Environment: real
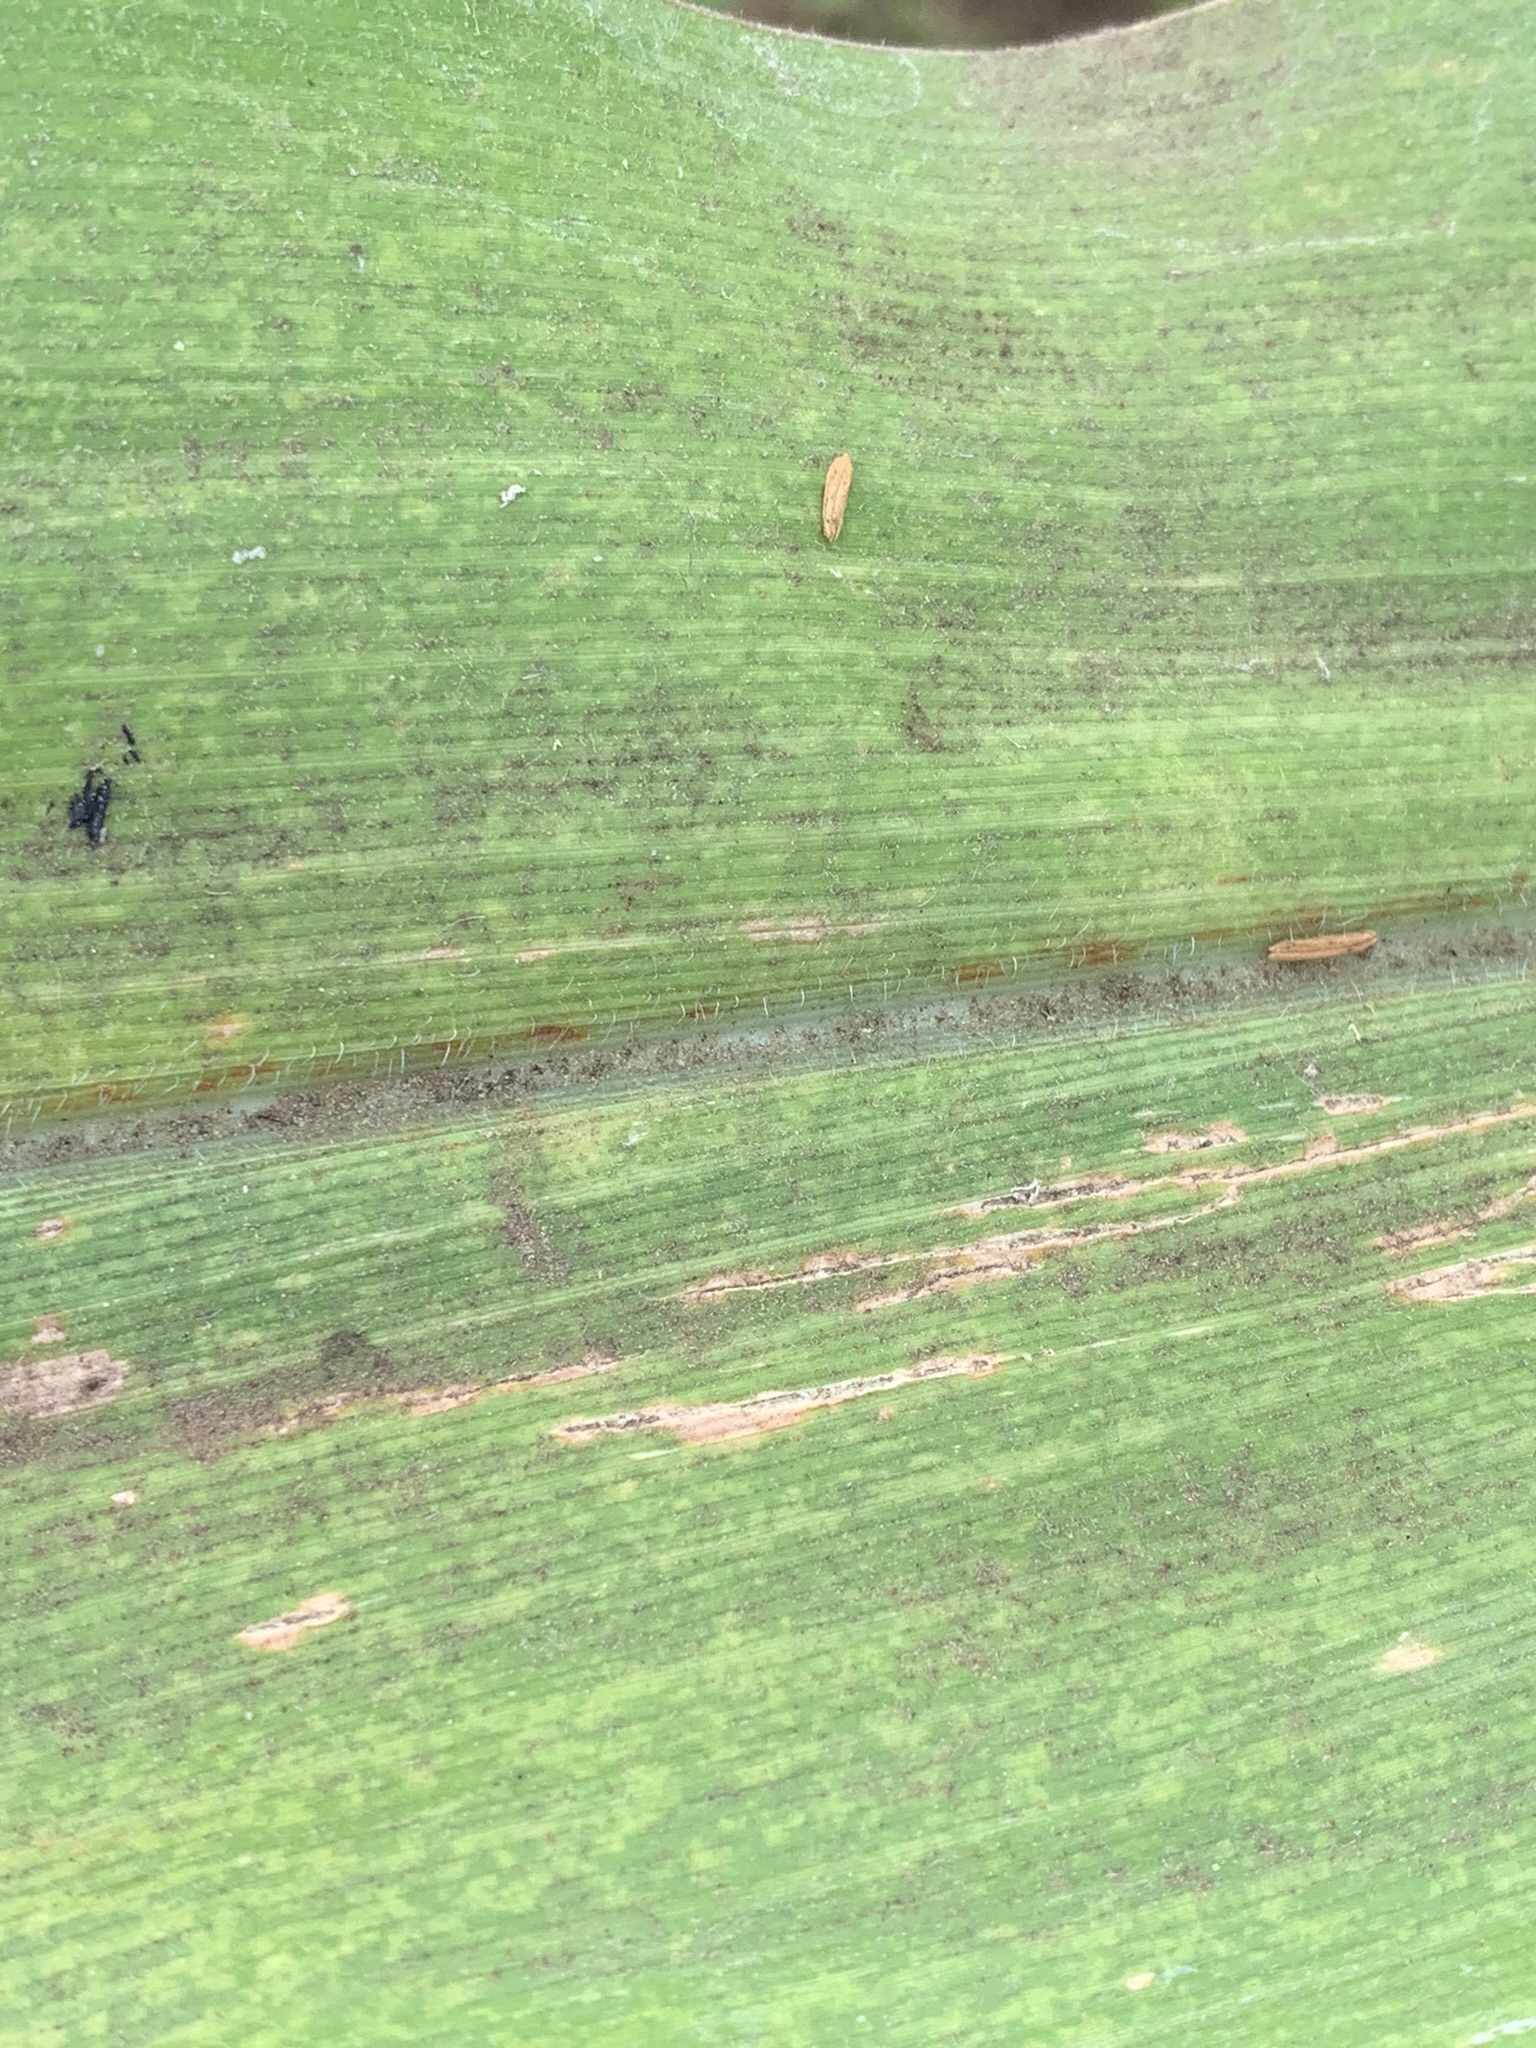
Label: lethal_necrosis